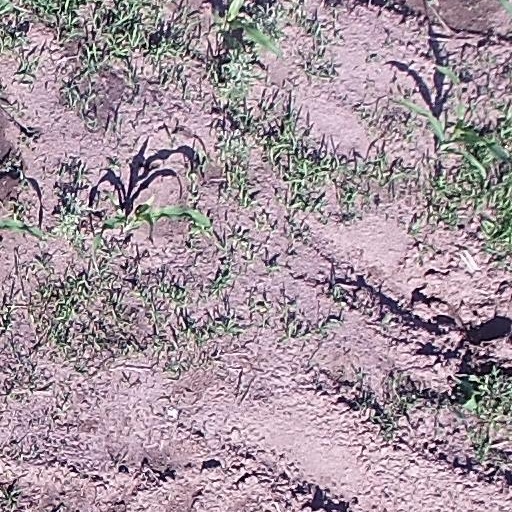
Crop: maize; corn